William Nelson Darnborough

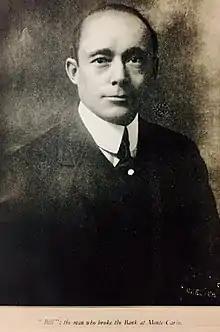
Bill: "The man who broke the bank at Monte Carlo".

After his wins, Darnborough married a young woman of noble blood, and lived on an estate in England. His son was the film producer Antony Darnborough (1913–2000) and his daughter, the ballerina Hermione Darnborough (1915–2010), married the distinguished composer and director of film music, Muir Mathieson. His granddaughter Fiona Mathieson (1951–1987) played Clarrie Grundy in the BBC radio serial "The Archers". His grandson James Darnborough (born 1969) is a real estate agent and artist based in London and Los Angeles.